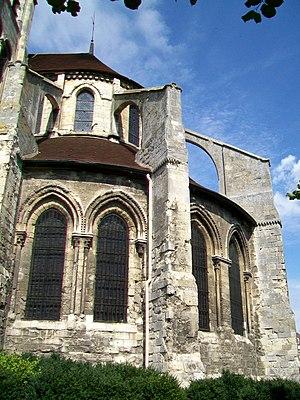
Vue de détail du chœur depuis le sud (jardin de l'église).
L'église Saint-Pierre-Saint-Paul est une église catholique paroissiale située à Gonesse, en France. C'est la plus grande église du pays de France. Elle a été construite entre 1180 et 1305 environ sous trois principales campagnes de travaux, en réutilisant la base et le premier étage d'un clocher roman du second quart du XIIᵉ siècle. Le plan prévoit une nef de huit travées accompagnée de deux bas-côtés ; un chœur composée d'une travée droite et d'une abside en hémicycle ; et un déambulatoire sans chapelles rayonnantes, ce qui est assez rare. L'architecture gothique est très soignée, et les chapiteaux sont d'une grande qualité. Le vaisseau central comporte un triforium ou des galeries ouvertes sur combles sur toute sa longueur. La nef, qui date pour l'essentiel de la période comprise entre 1245 et 1305 environ, répond au parti fixé par l'architecte qui lança la construction du bas-côté nord au début du XIIIᵉ siècle, et sa conception est propre à la première période gothique. Le triforium est néanmoins de style gothique rayonnant, et semble calqué sur la basilique Saint-Denis. L'étage des fenêtres hautes et les voûtes n'ont jamais été exécutés.
Les dents-de-scie, en architecture, sont un type d'ornements courants imitant les dents d'une scie.